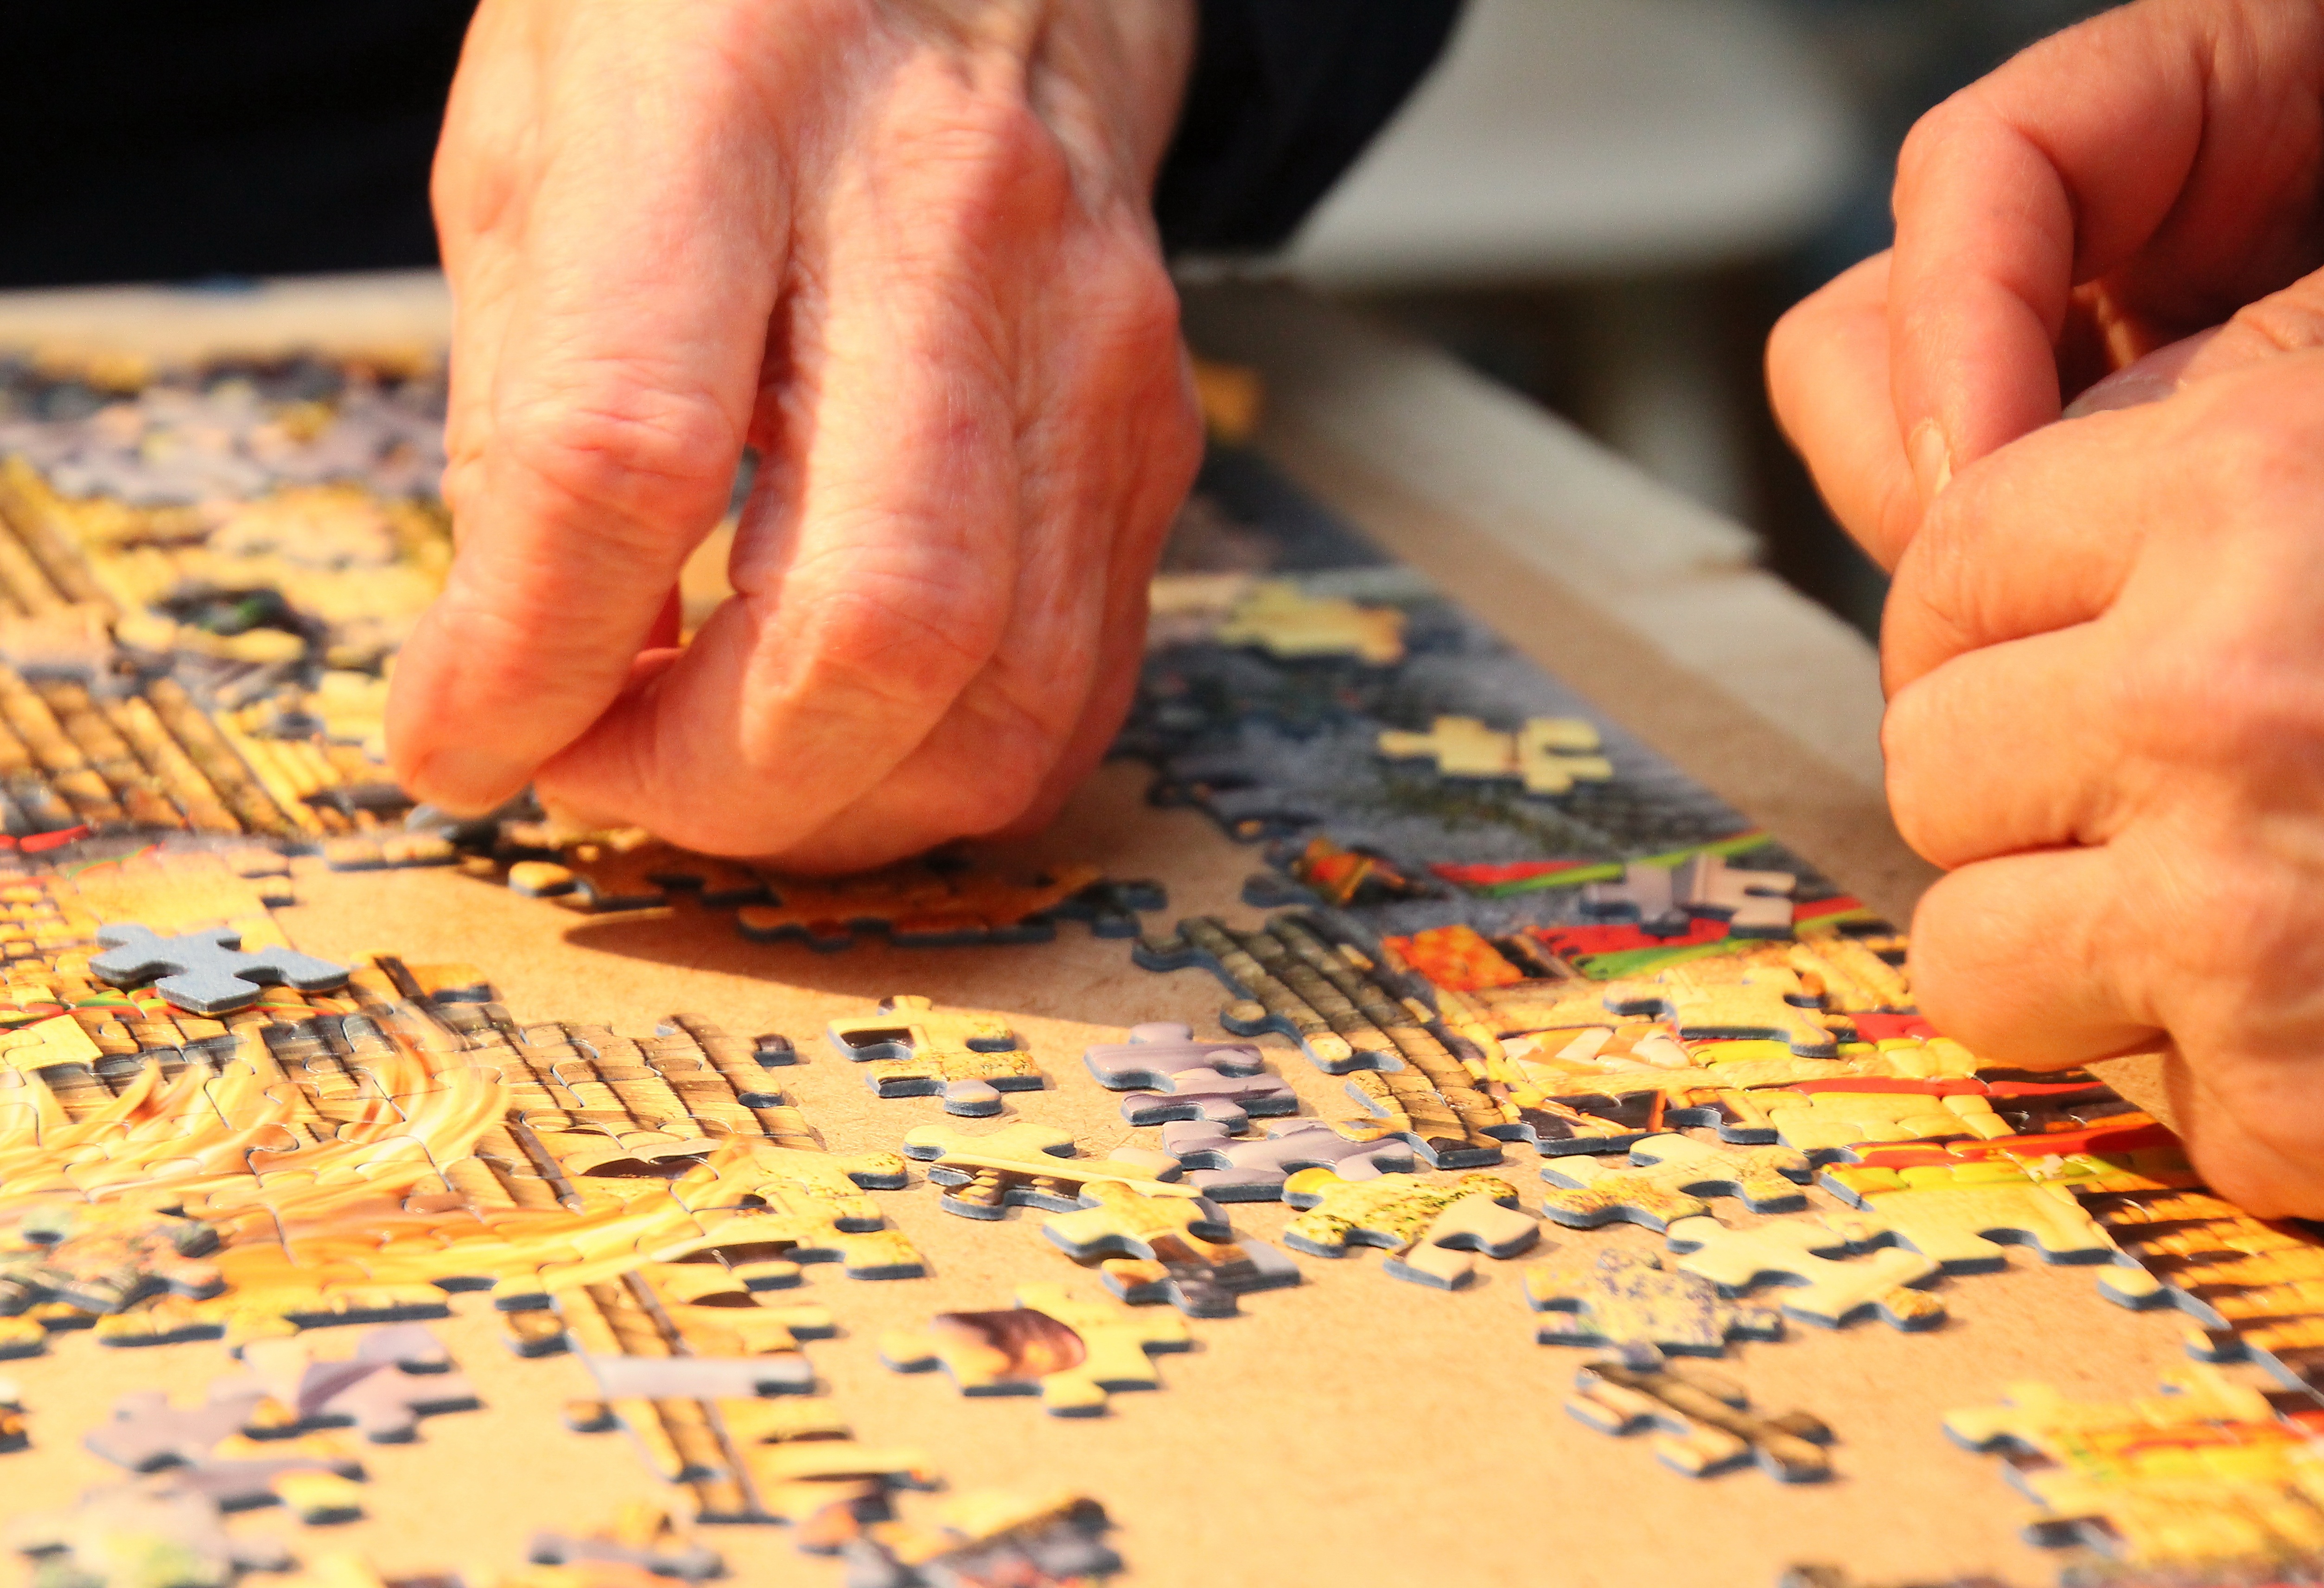
writing, hand, night, play, atmosphere, love, evening, pattern, finger, silence, close, grandmother, surface, in the evening, family, art, carving, hobby, the idea of, life experience, sense, jigsaw puzzle, a piece of, the proximity of, a part of the